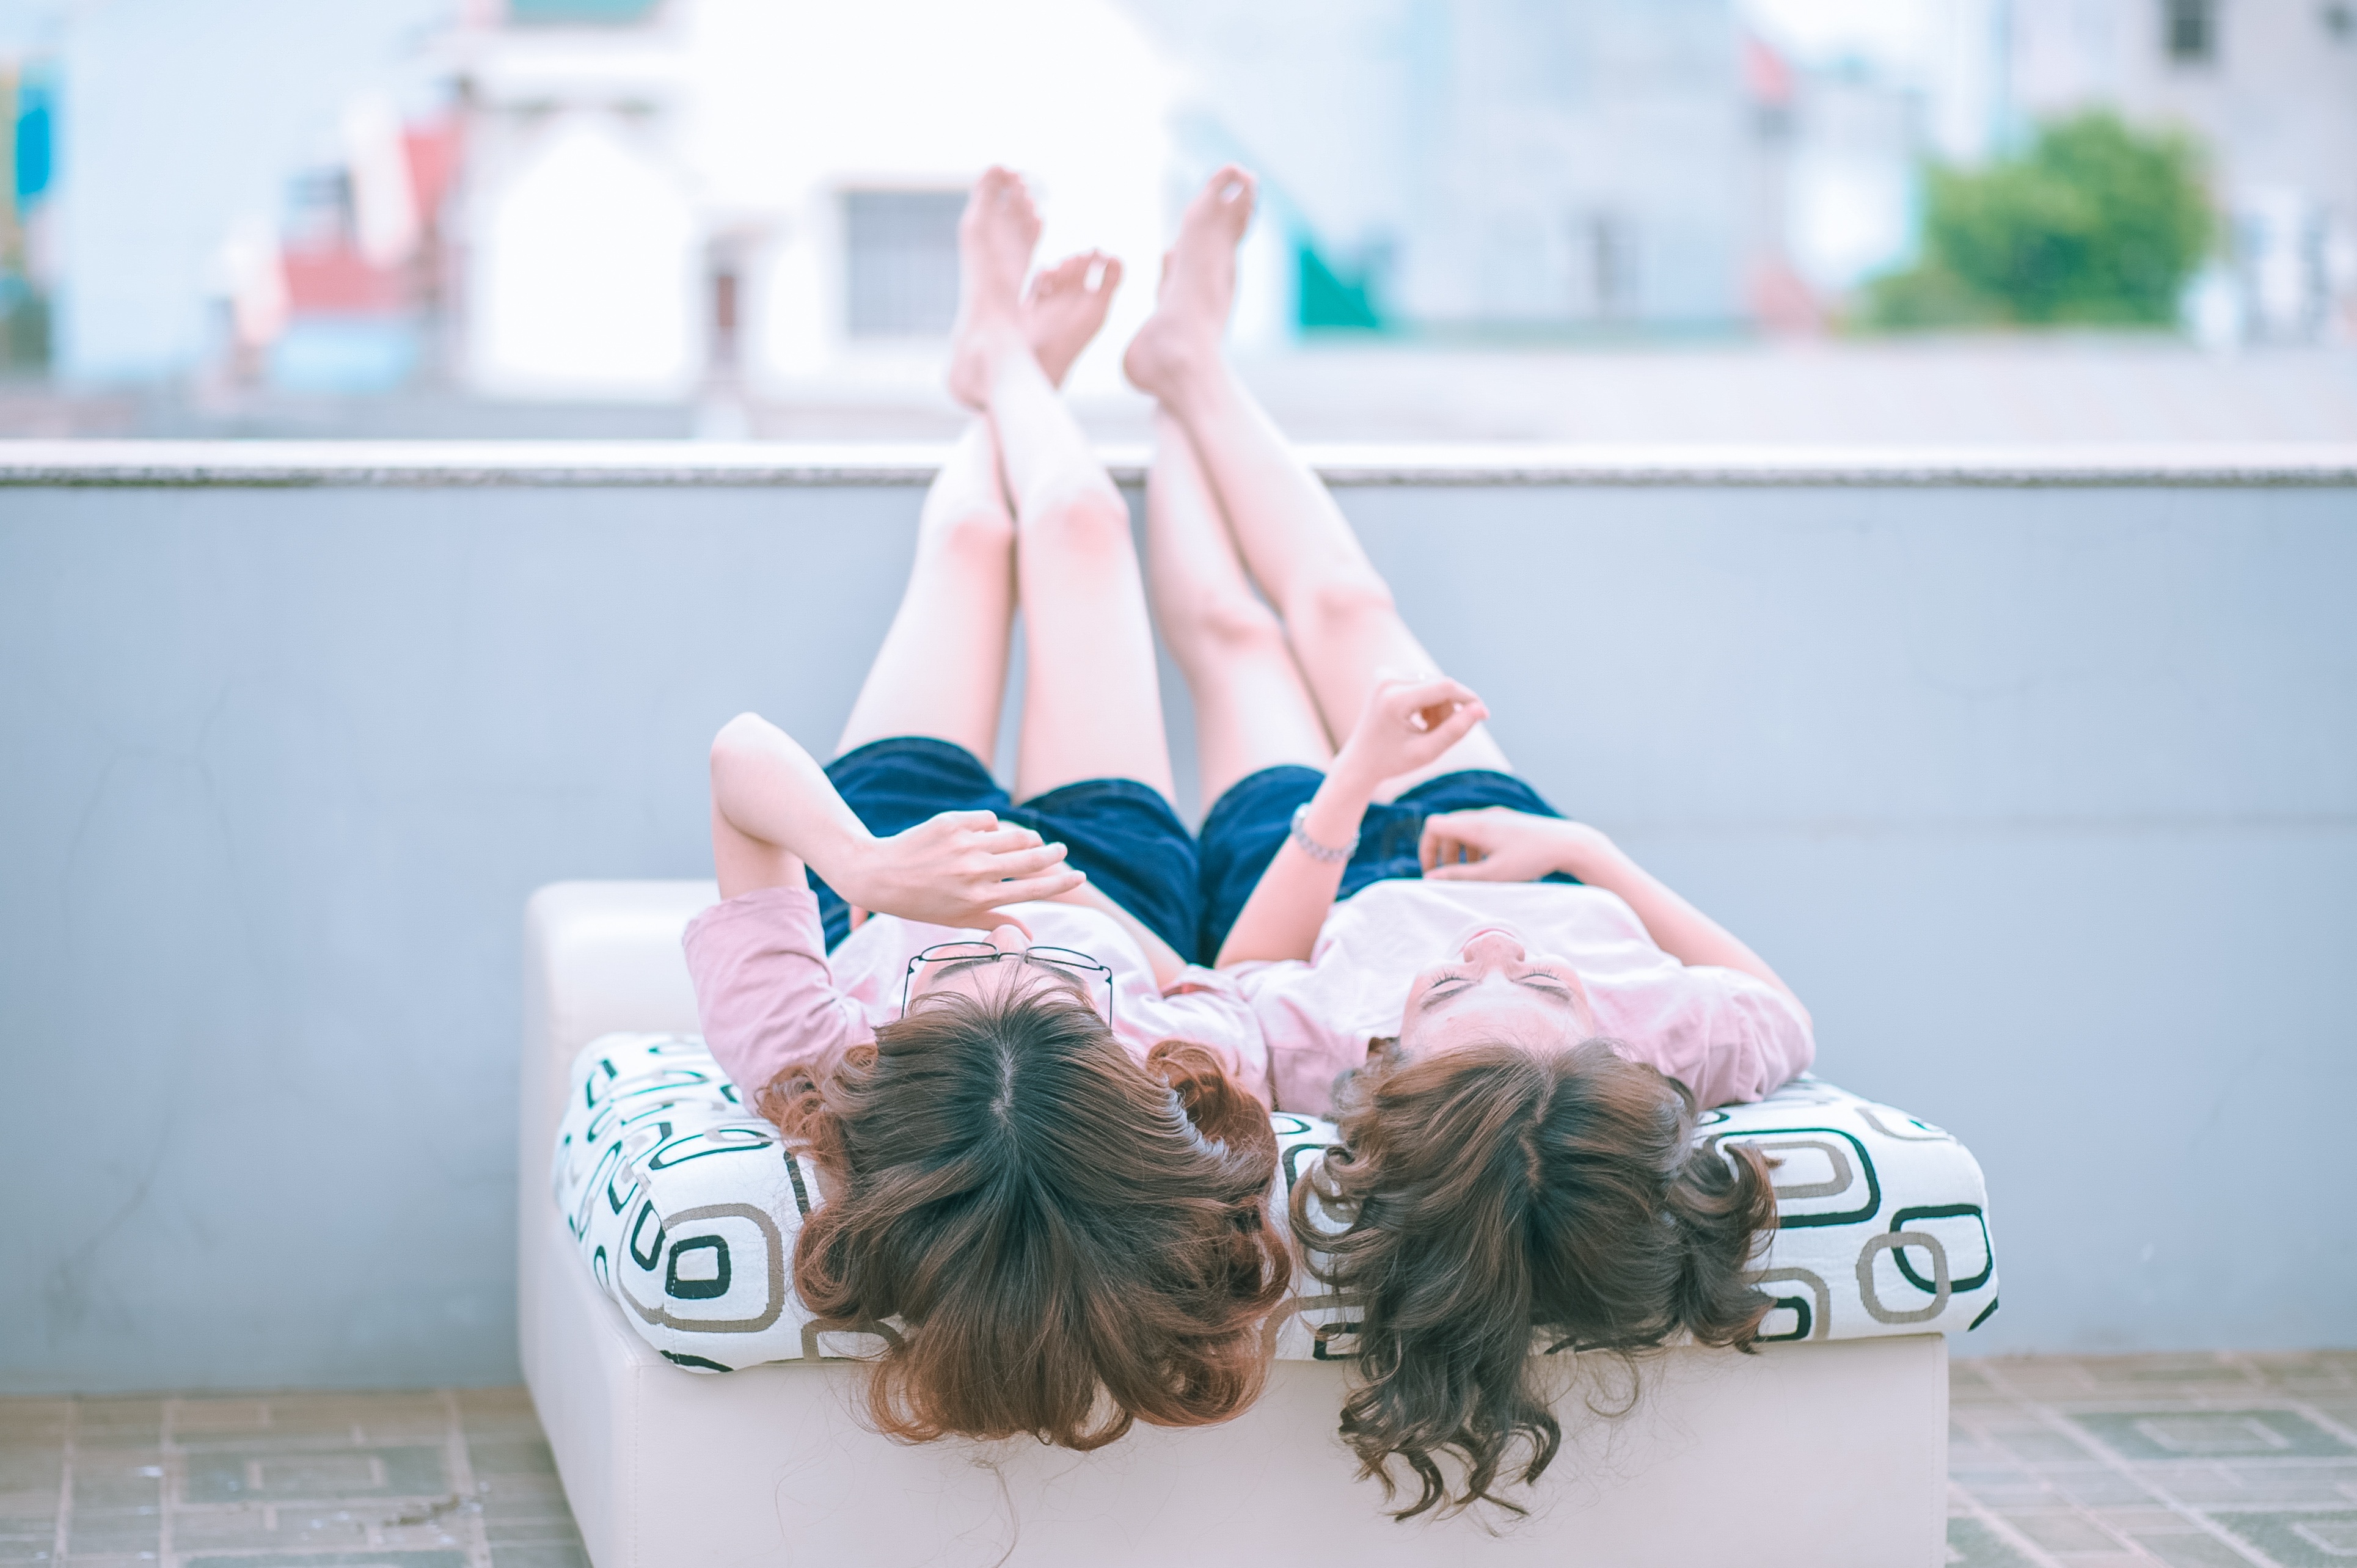
people, girl, woman, hair, house, home, cute, female, leg, love, portrait, young, sitting, couple, romance, child, human, two, living room, partner, friendship, black, room, together, pink, lifestyle, leisure, apartment, smiling, life, girlfriend, caucasian, living, indoors, fun, dress, happy, happiness, relationship, women, skin, beauty, lovers, day, domestic, casual, togetherness, adult, domicile, gay, lesbian, sensual, homosexual, abode, physical fitness